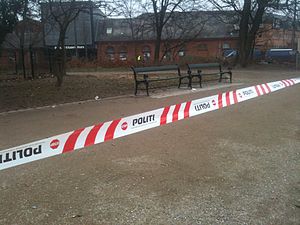
Afspærringsbånd
Dansk politis afspærringsbånd
Afspærringsbånd er bånd, oftest af plastik, der anvendes til at afspærre et område. Afspærringsbånd er typisk med to kontrastfarver.